Battle of Inchon

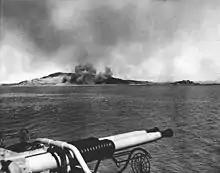
Wolmido under bombardment on 13 September 1950, two days before the landings, seen from the U.S. Navy destroyer .

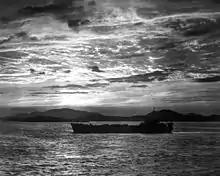
A tank landing ship enters the harbor at Incheon before the landings.

On 10 September 1950, five days before the Incheon landing, 43 American warplanes flew over Wolmi-do, dropping 93 napalm canisters to "burn out" its eastern slope in an attempt to clear the way for American troops.